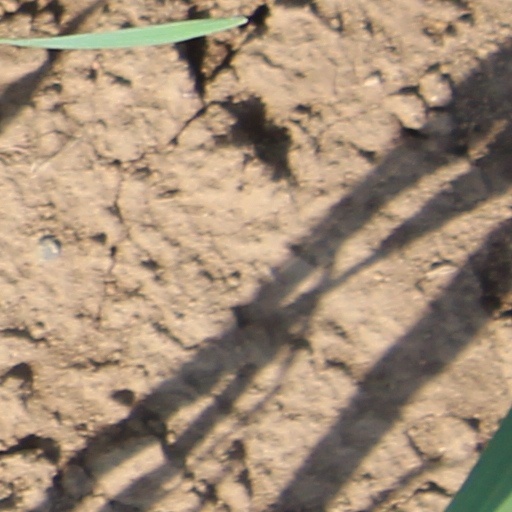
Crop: wheat